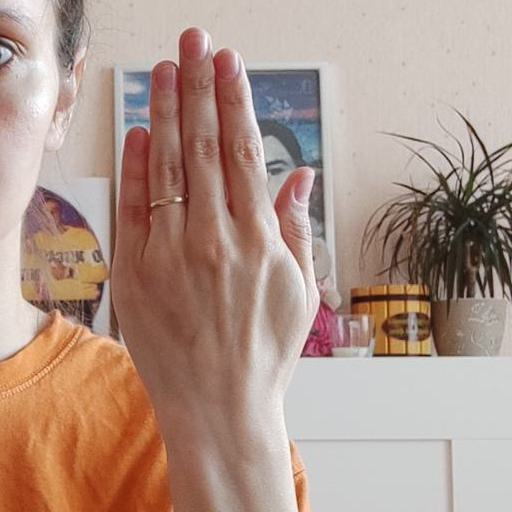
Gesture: stop_inverted